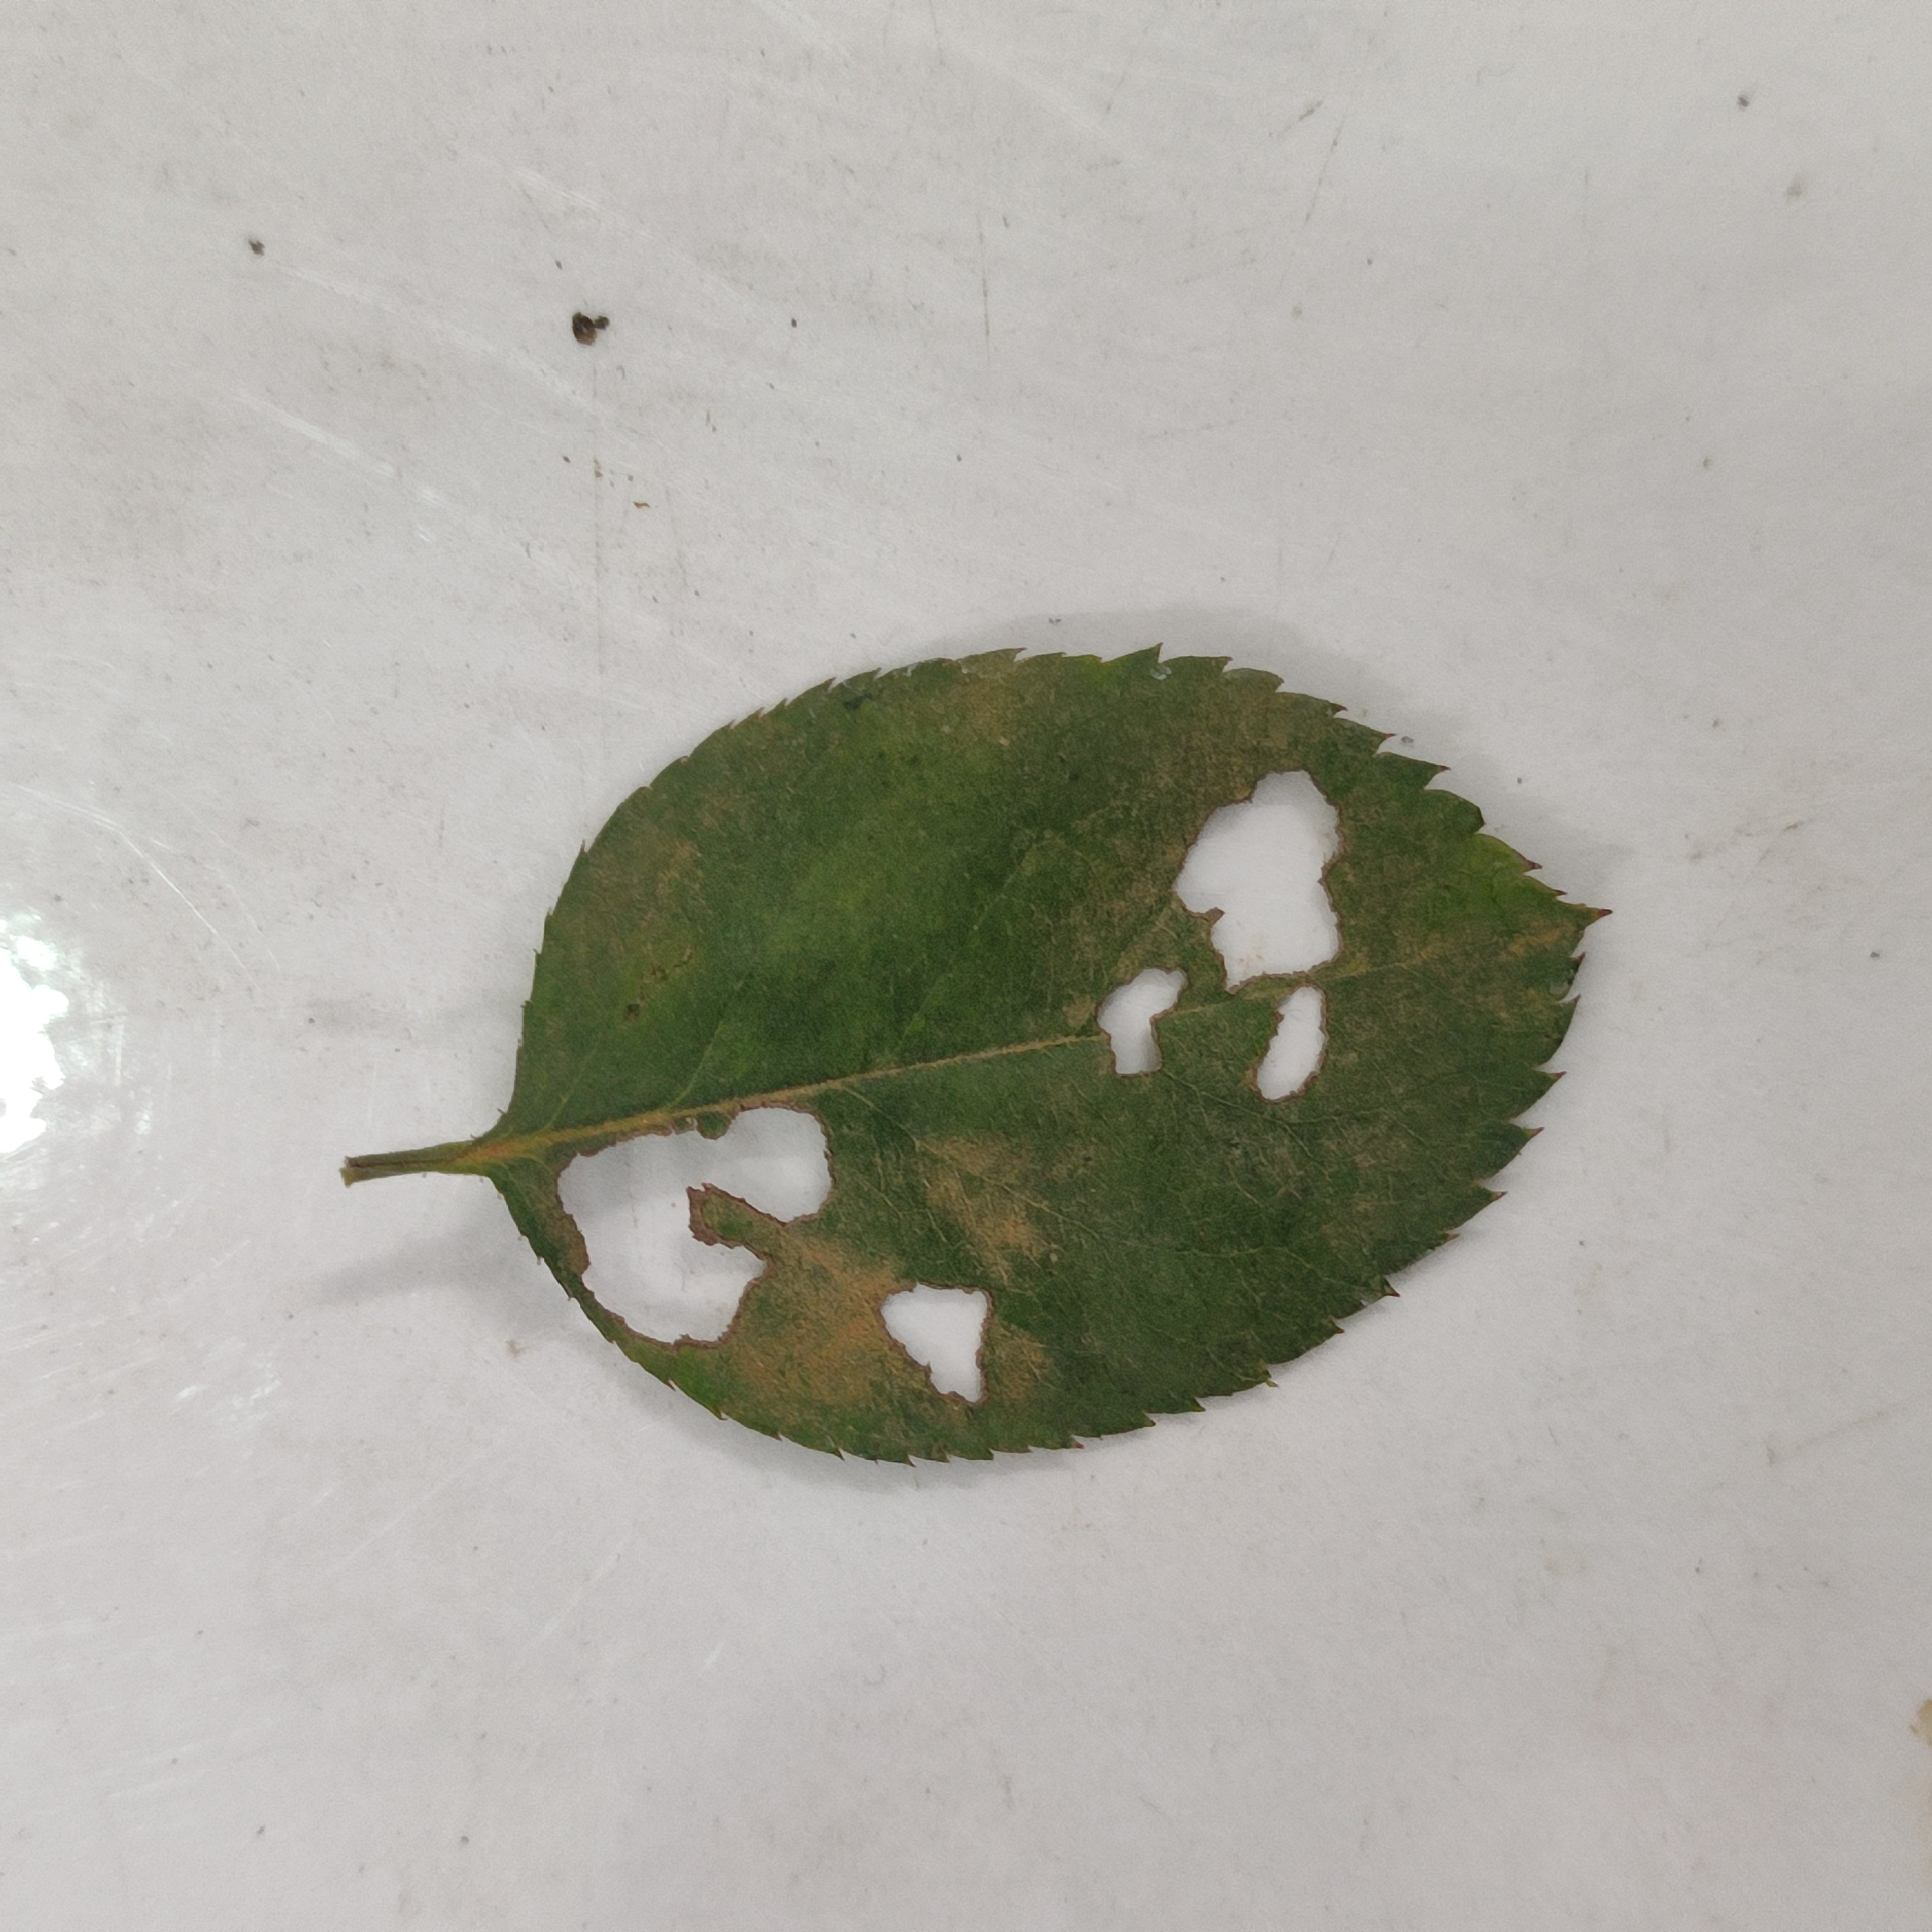
Label: Insect Hole